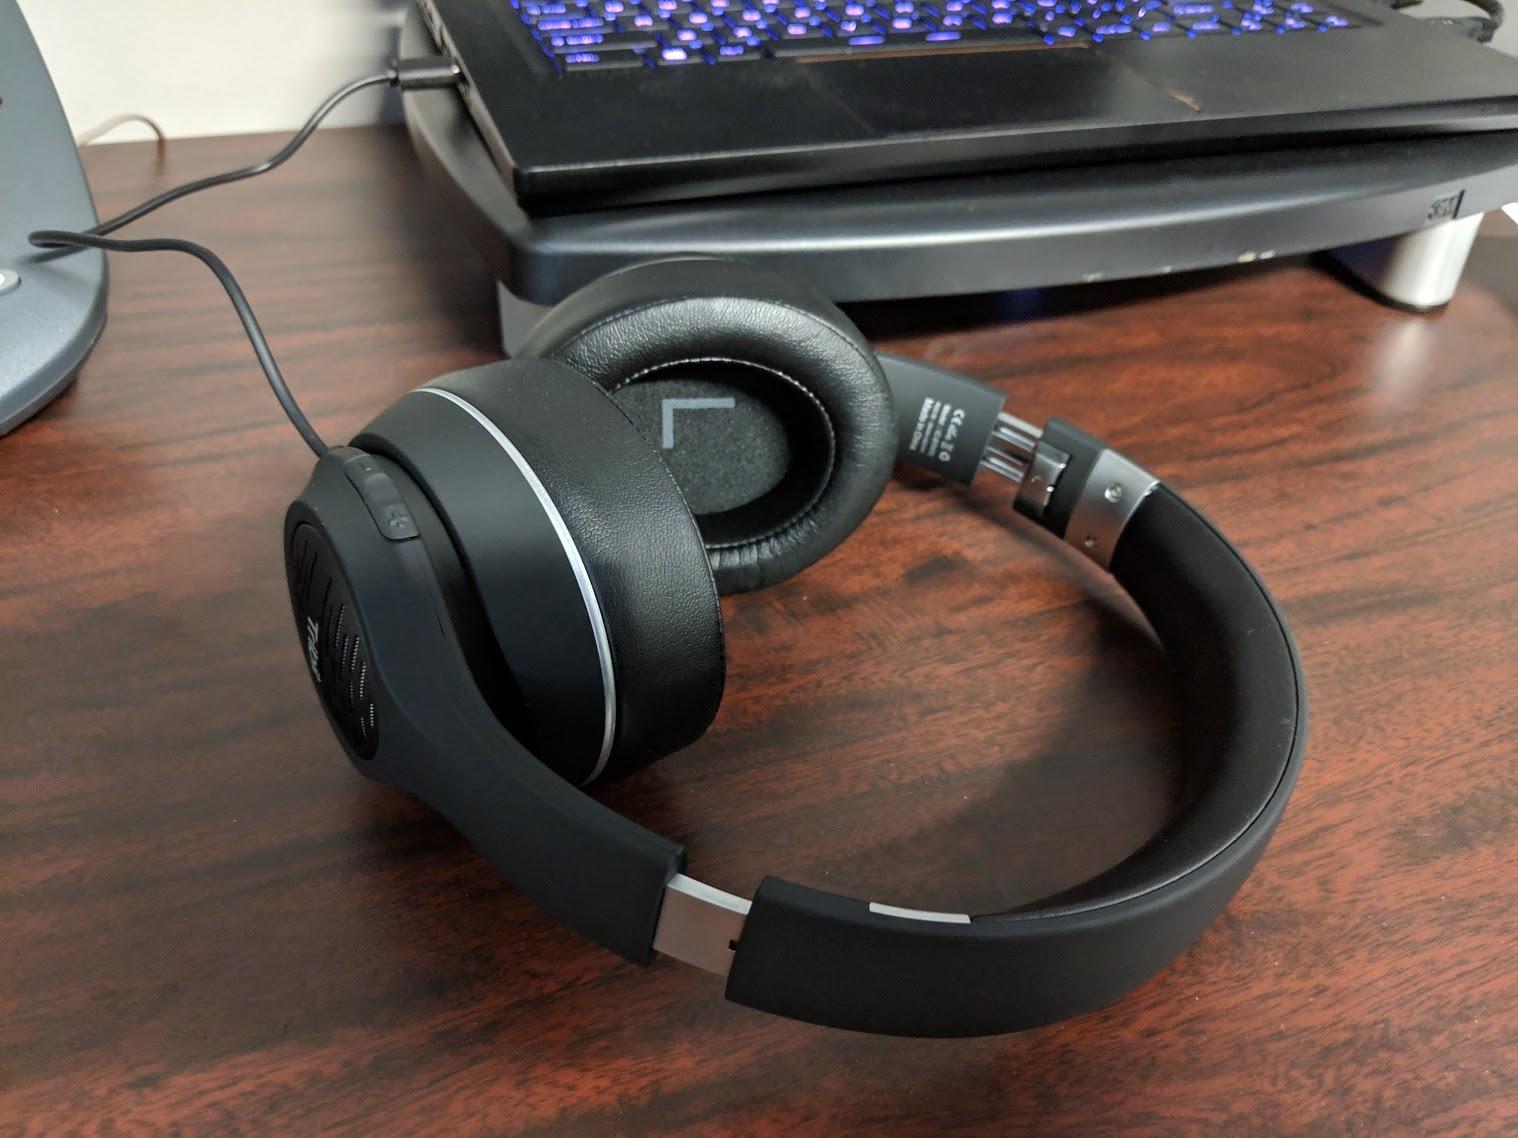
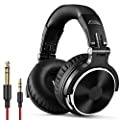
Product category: headphones
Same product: no